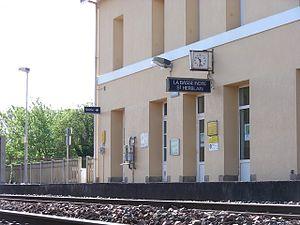
Gare de Saint-Herblain, vue du quai.
La gare de La Basse-Indre - Saint-Herblain est une gare ferroviaire française de la ligne de Tours à Saint-Nazaire, située sur le territoire de la commune de Saint-Herblain, à proximité de celle d'Indre, dans le département de la Loire-Atlantique, en région Pays de la Loire.
Saint-Herblain est une commune de l'Ouest de la France, située dans le département de la Loire-Atlantique, en région Pays de la Loire, dans la périphérique ouest de Nantes. Avec 44 337 habitants en 2014, il s'agit de la troisième commune du département par sa population et la seconde de Nantes Métropole après Nantes.